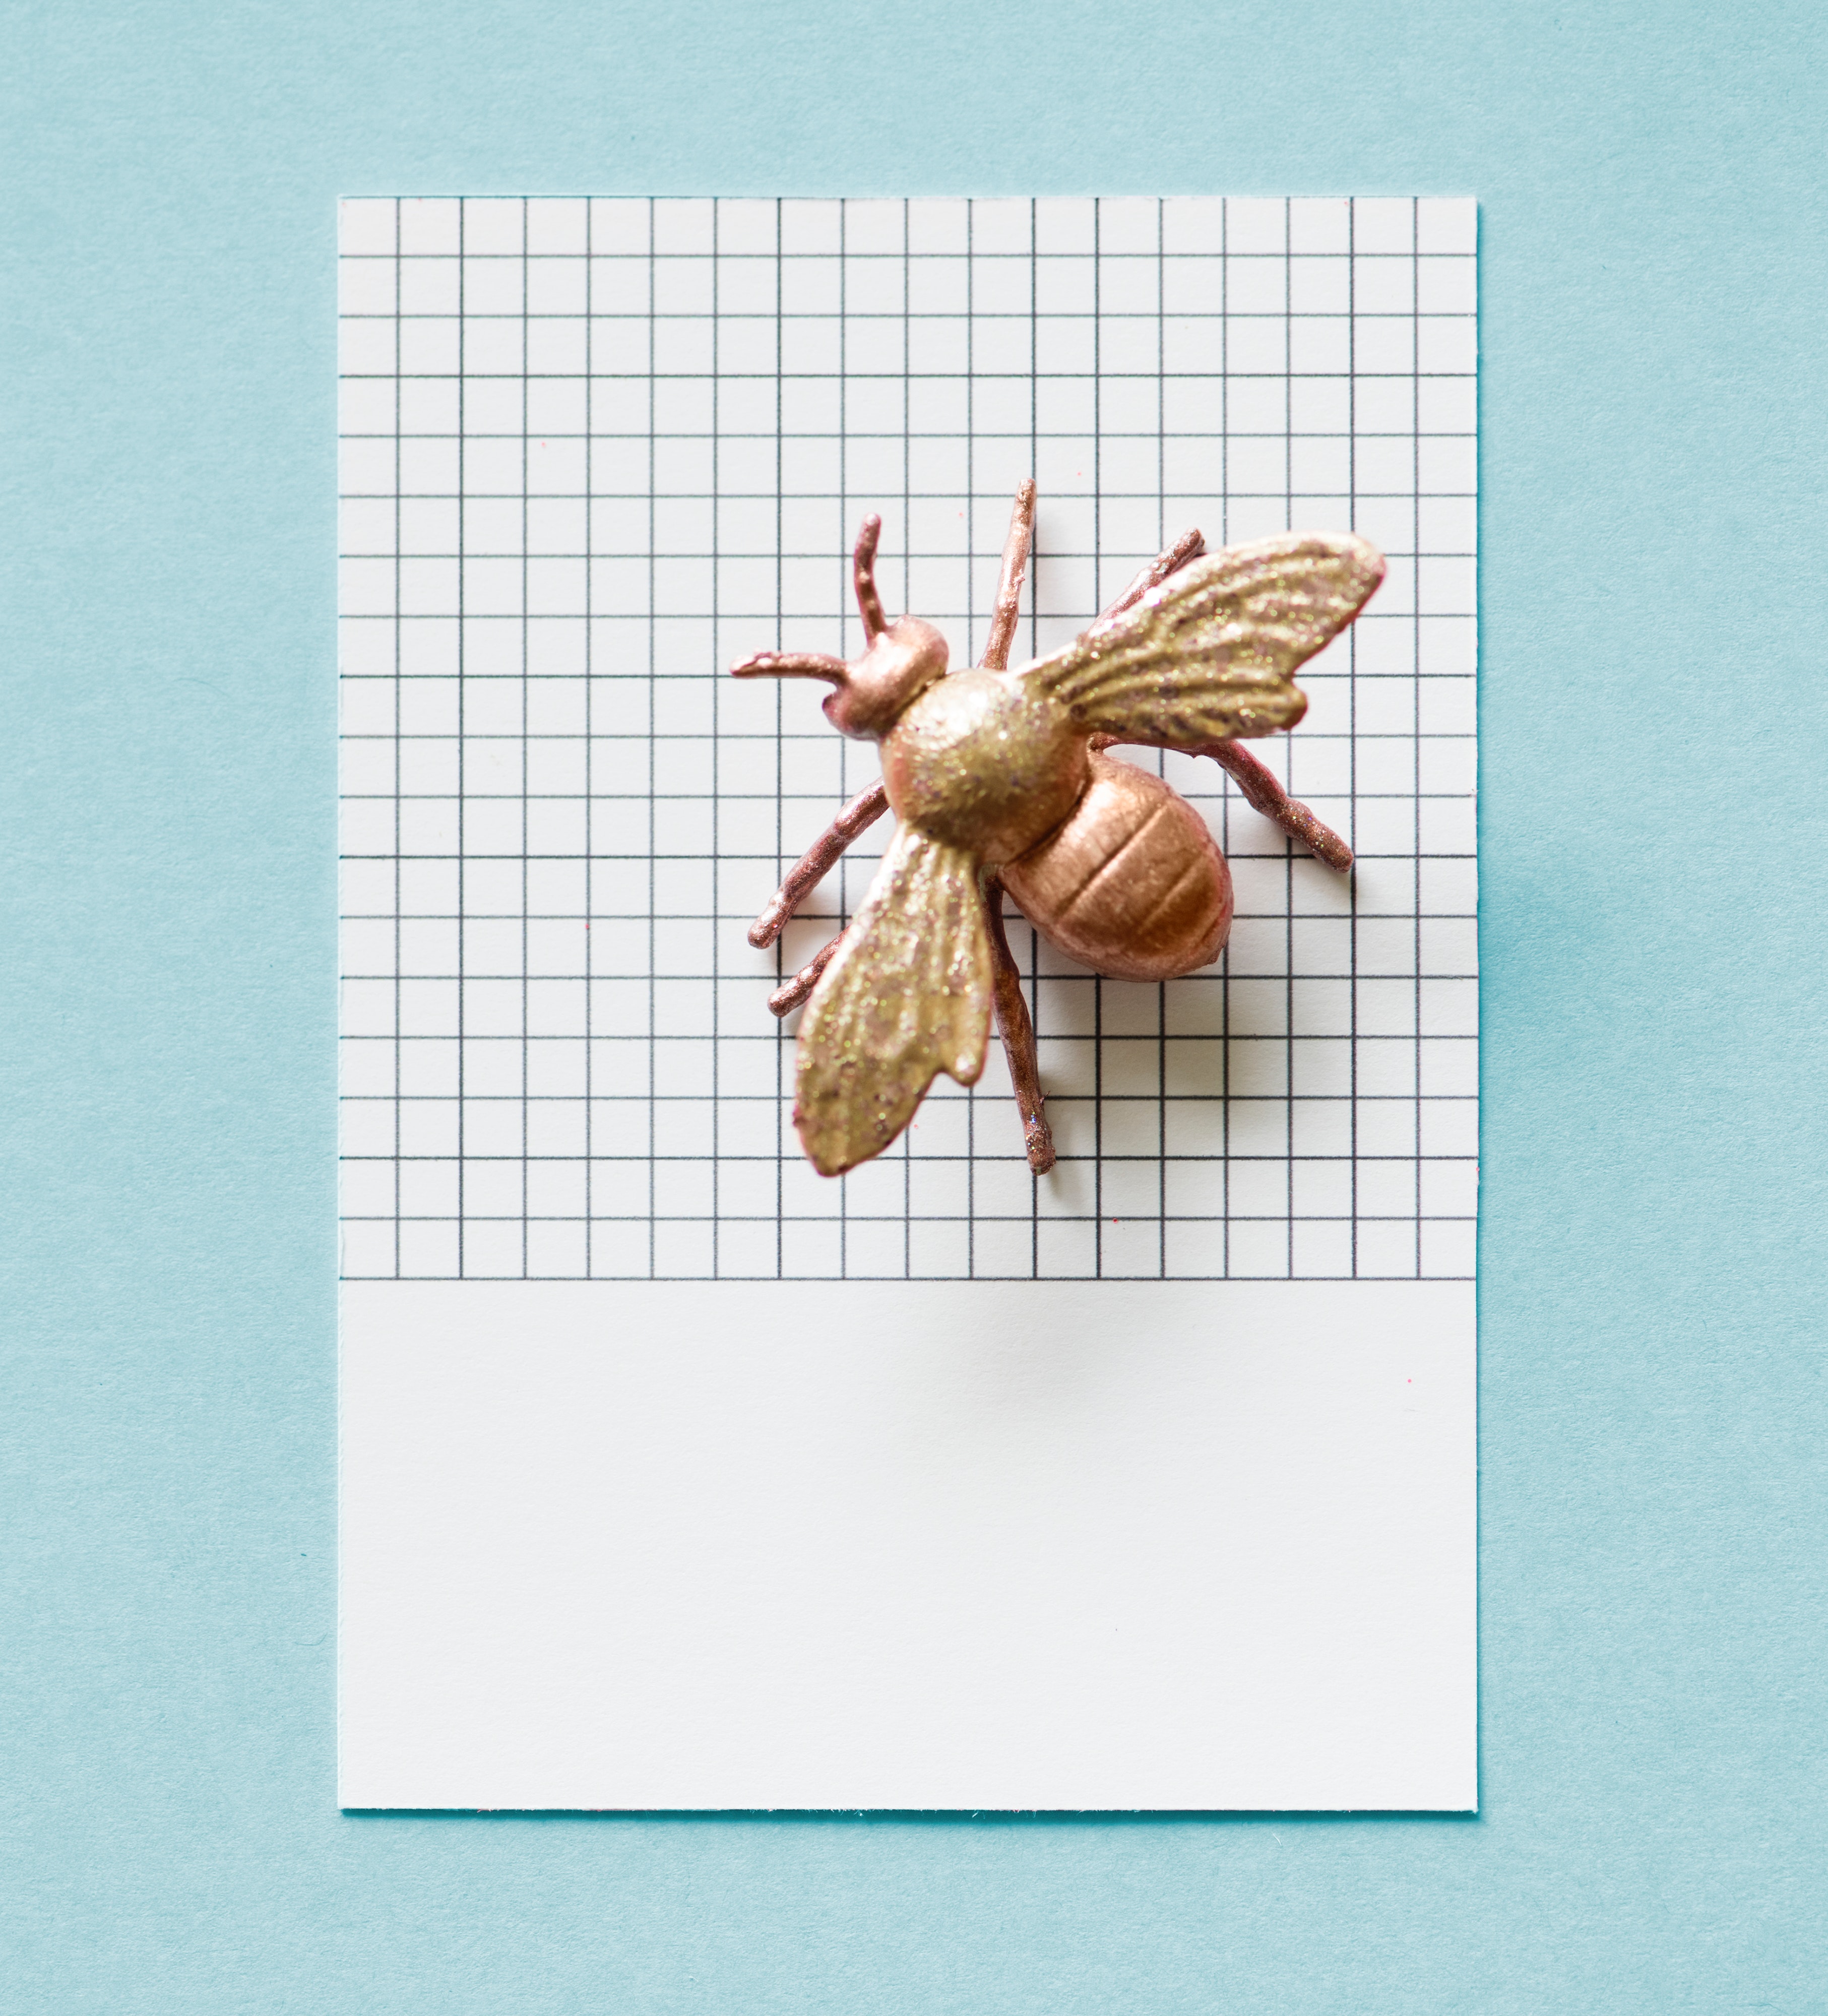
insect, invertebrate, pest, organism, arthropod, paper, membrane winged insect, pollinator